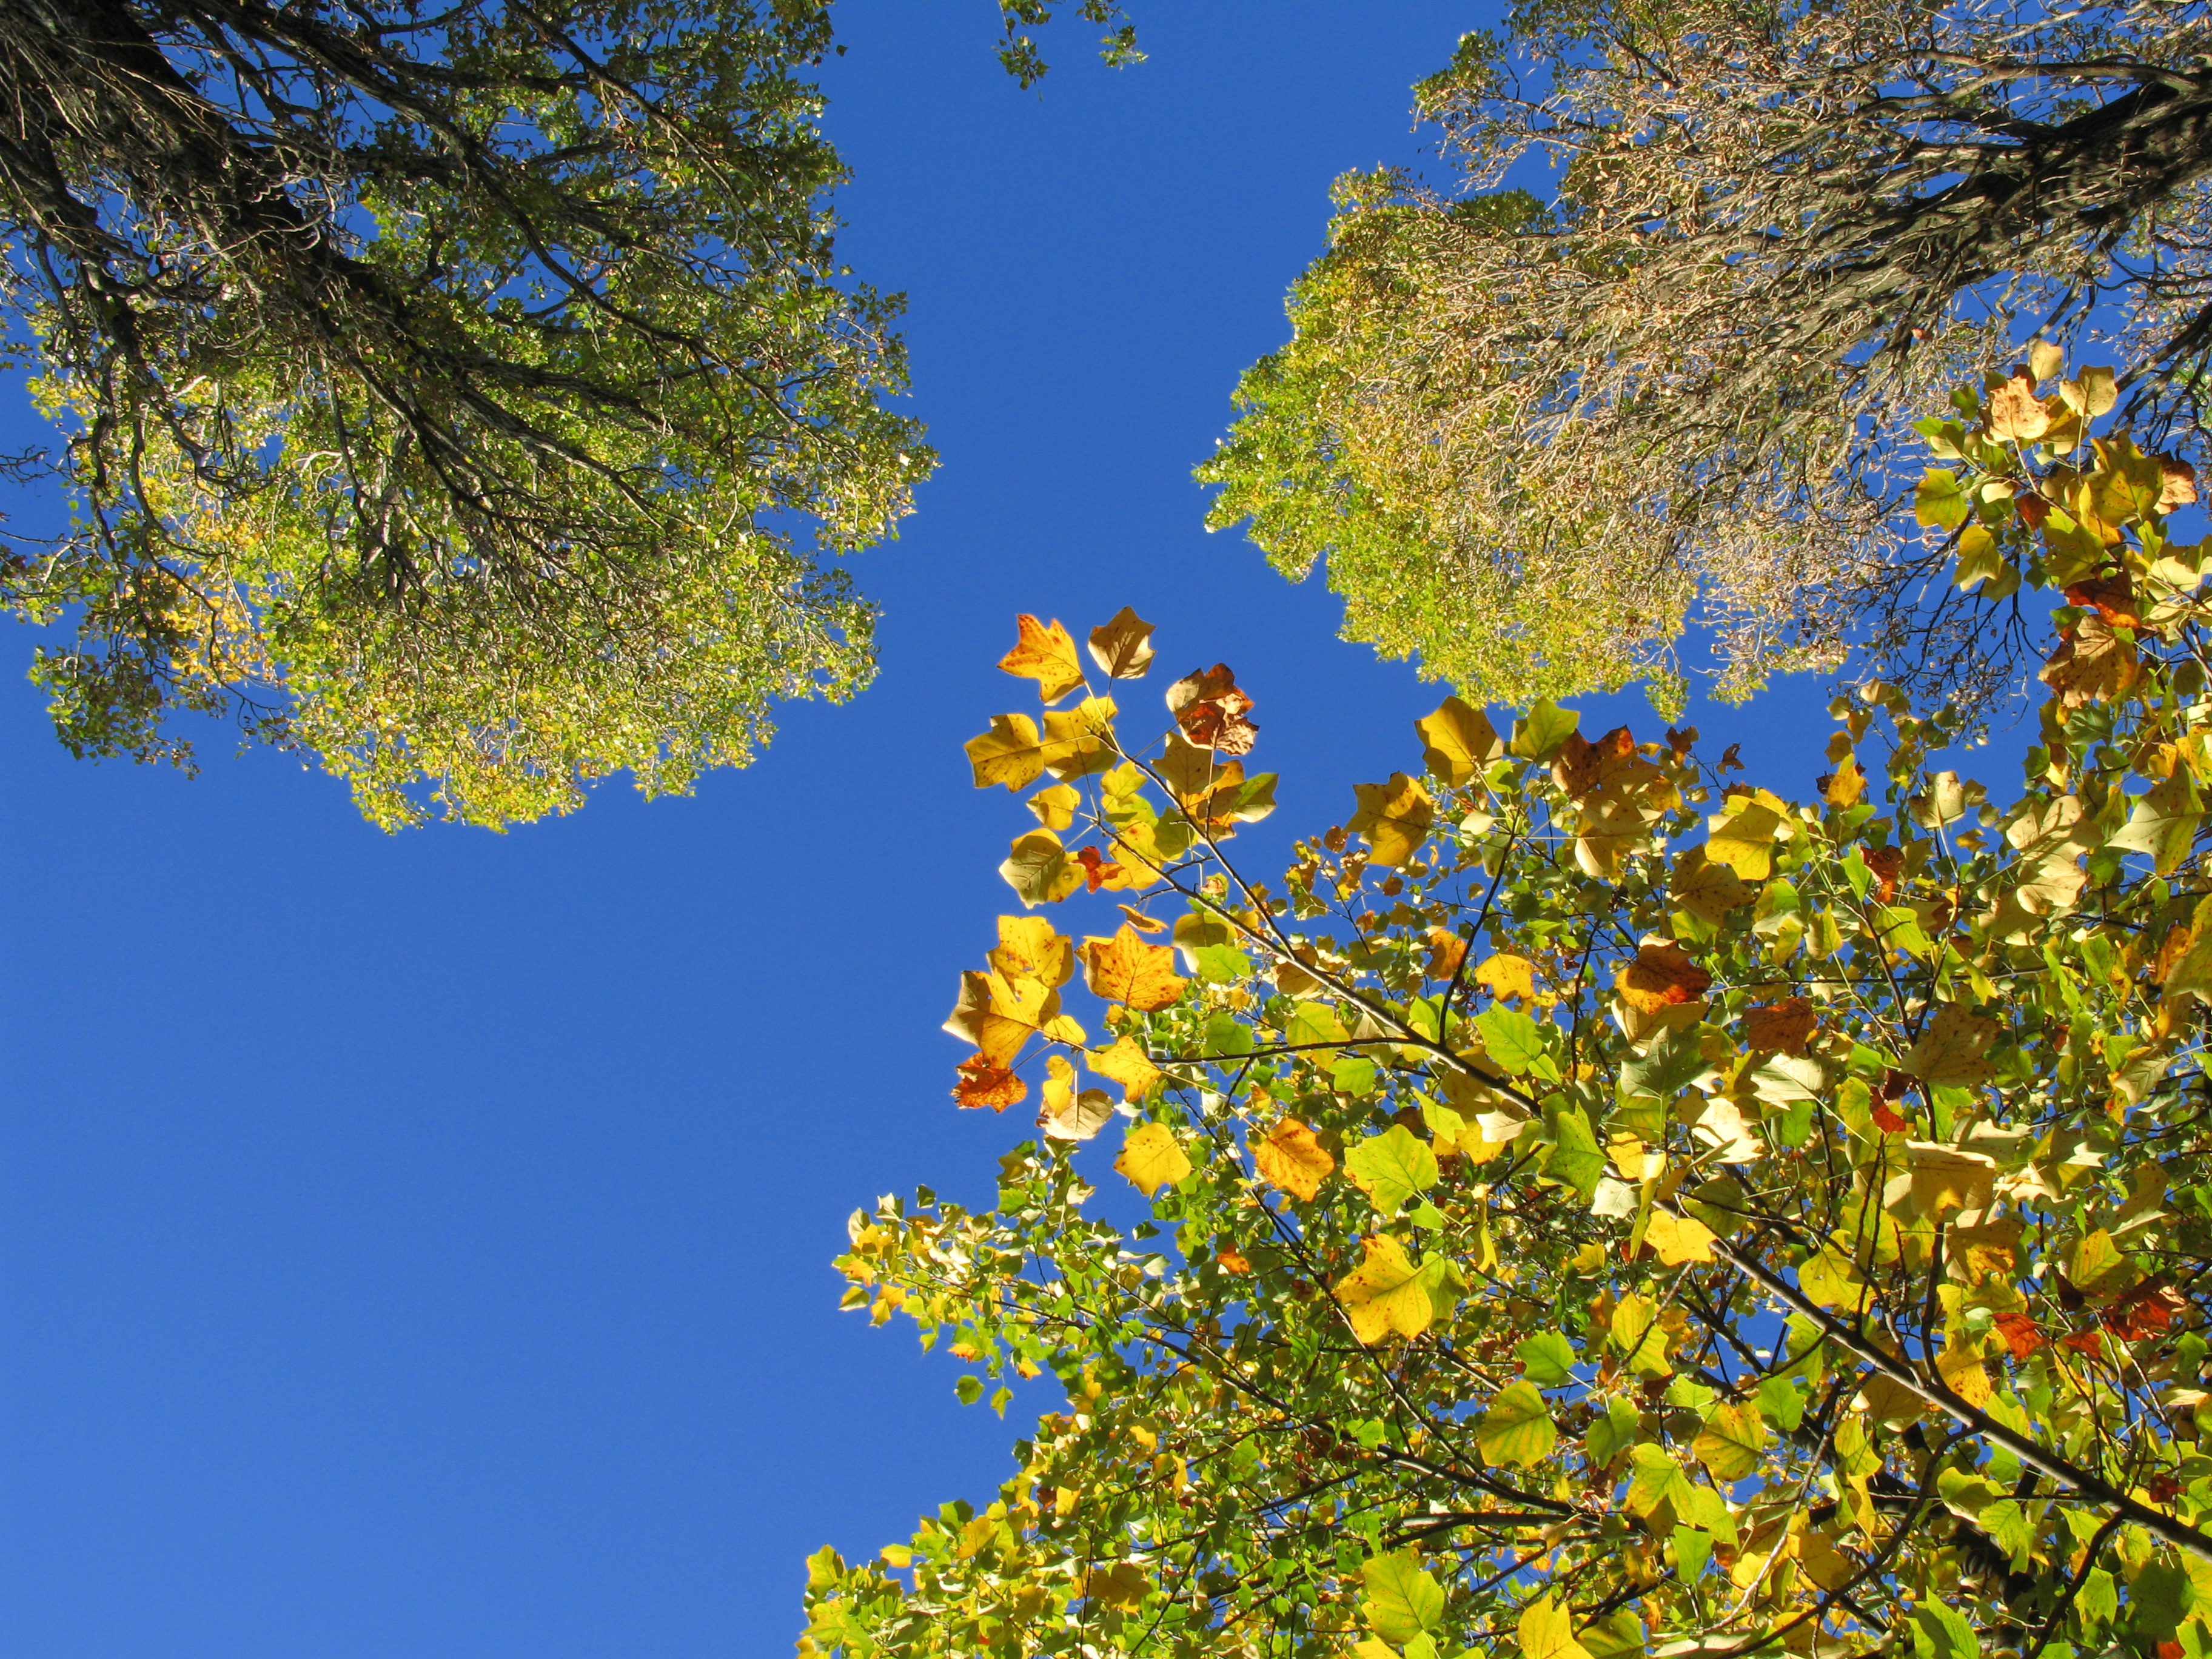
tree, branch, blossom, plant, sky, meadow, sunlight, leaf, flower, high, autumn, flora, season, shrub, deciduous, hires, ecosystem, hi, res, resolution, powershotg7, canong7, flowering plant, maidenhair tree, woody plant, land plant